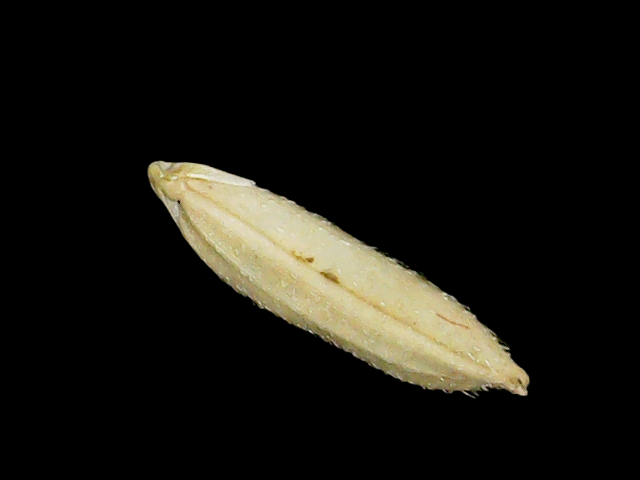
Rice variety: Binadhan14